Civil Service Employees Association

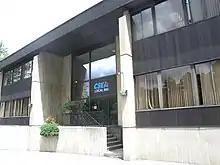
Local 860

The Civil Service Employees Association (CSEA) is a labor union in the state of New York that represents employees in state and local government, as well as school districts, child care, and the private sector. As of 2010, there were about 300,000 members in the union. CSEA is the largest constituent unit in American Federation of State, County and Municipal Employees.